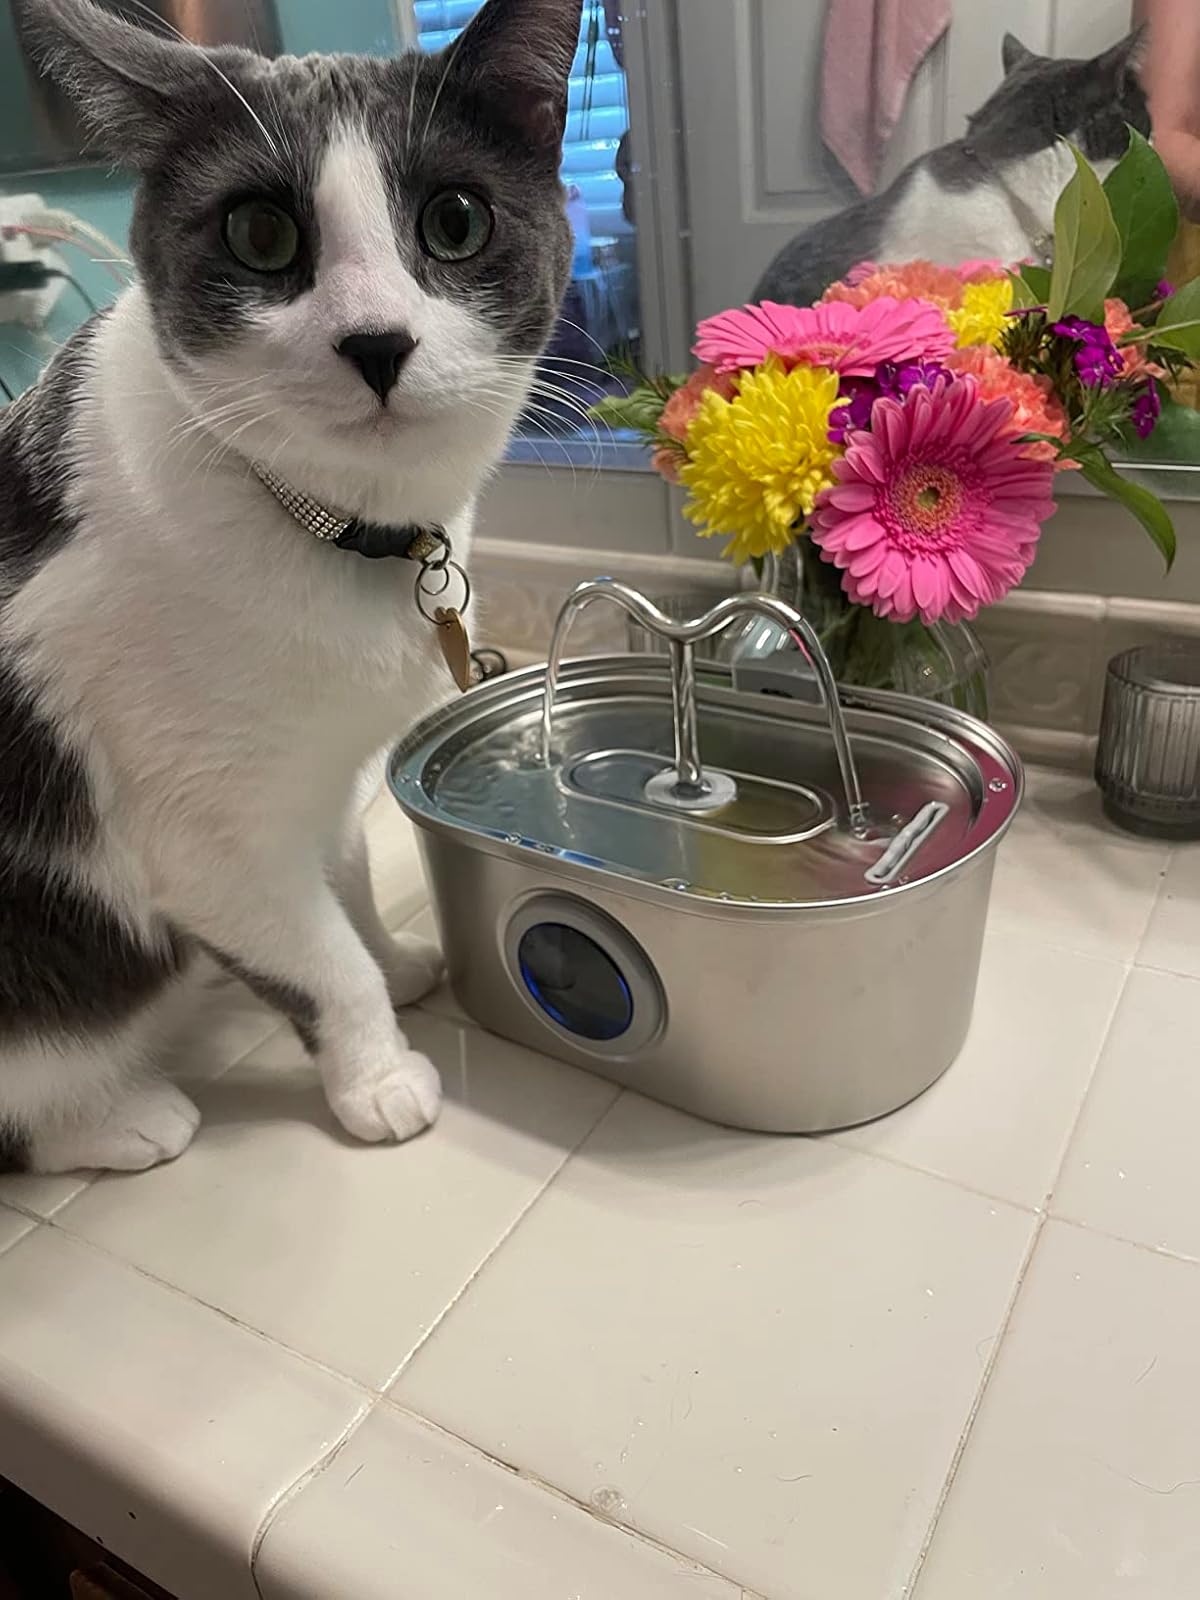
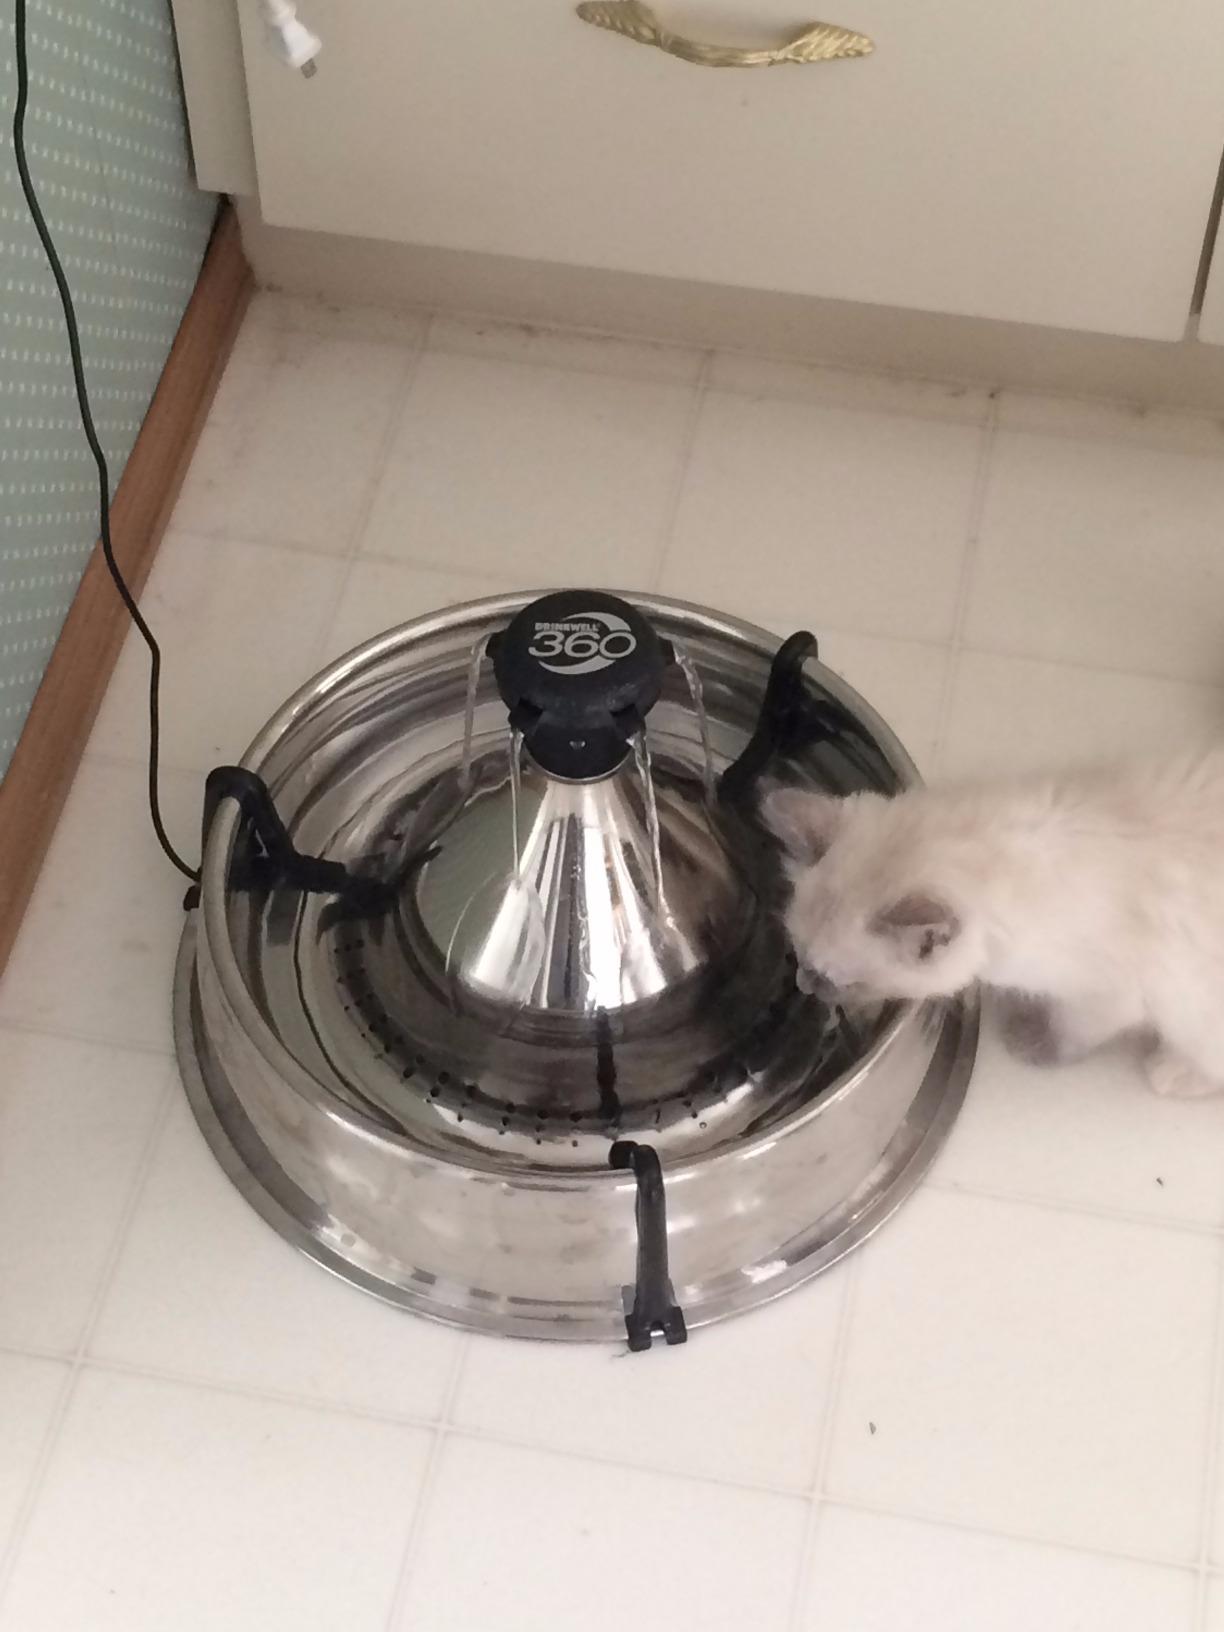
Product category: items_bowl
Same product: no